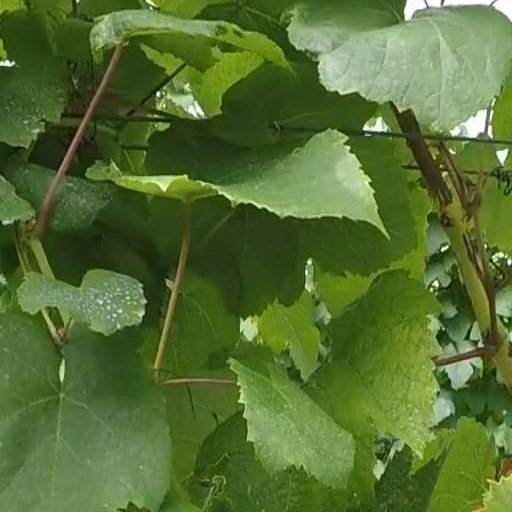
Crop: grape